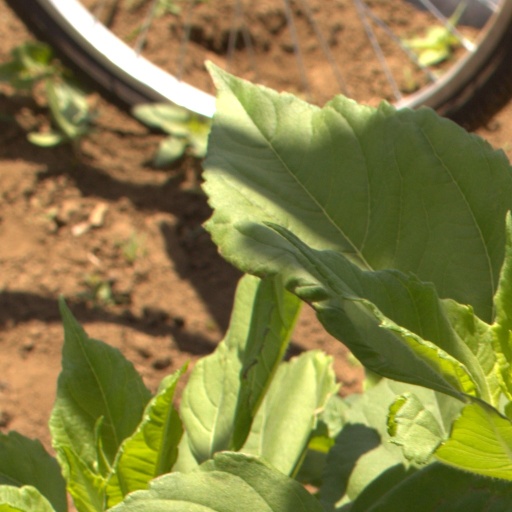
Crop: Jerusalem artichoke